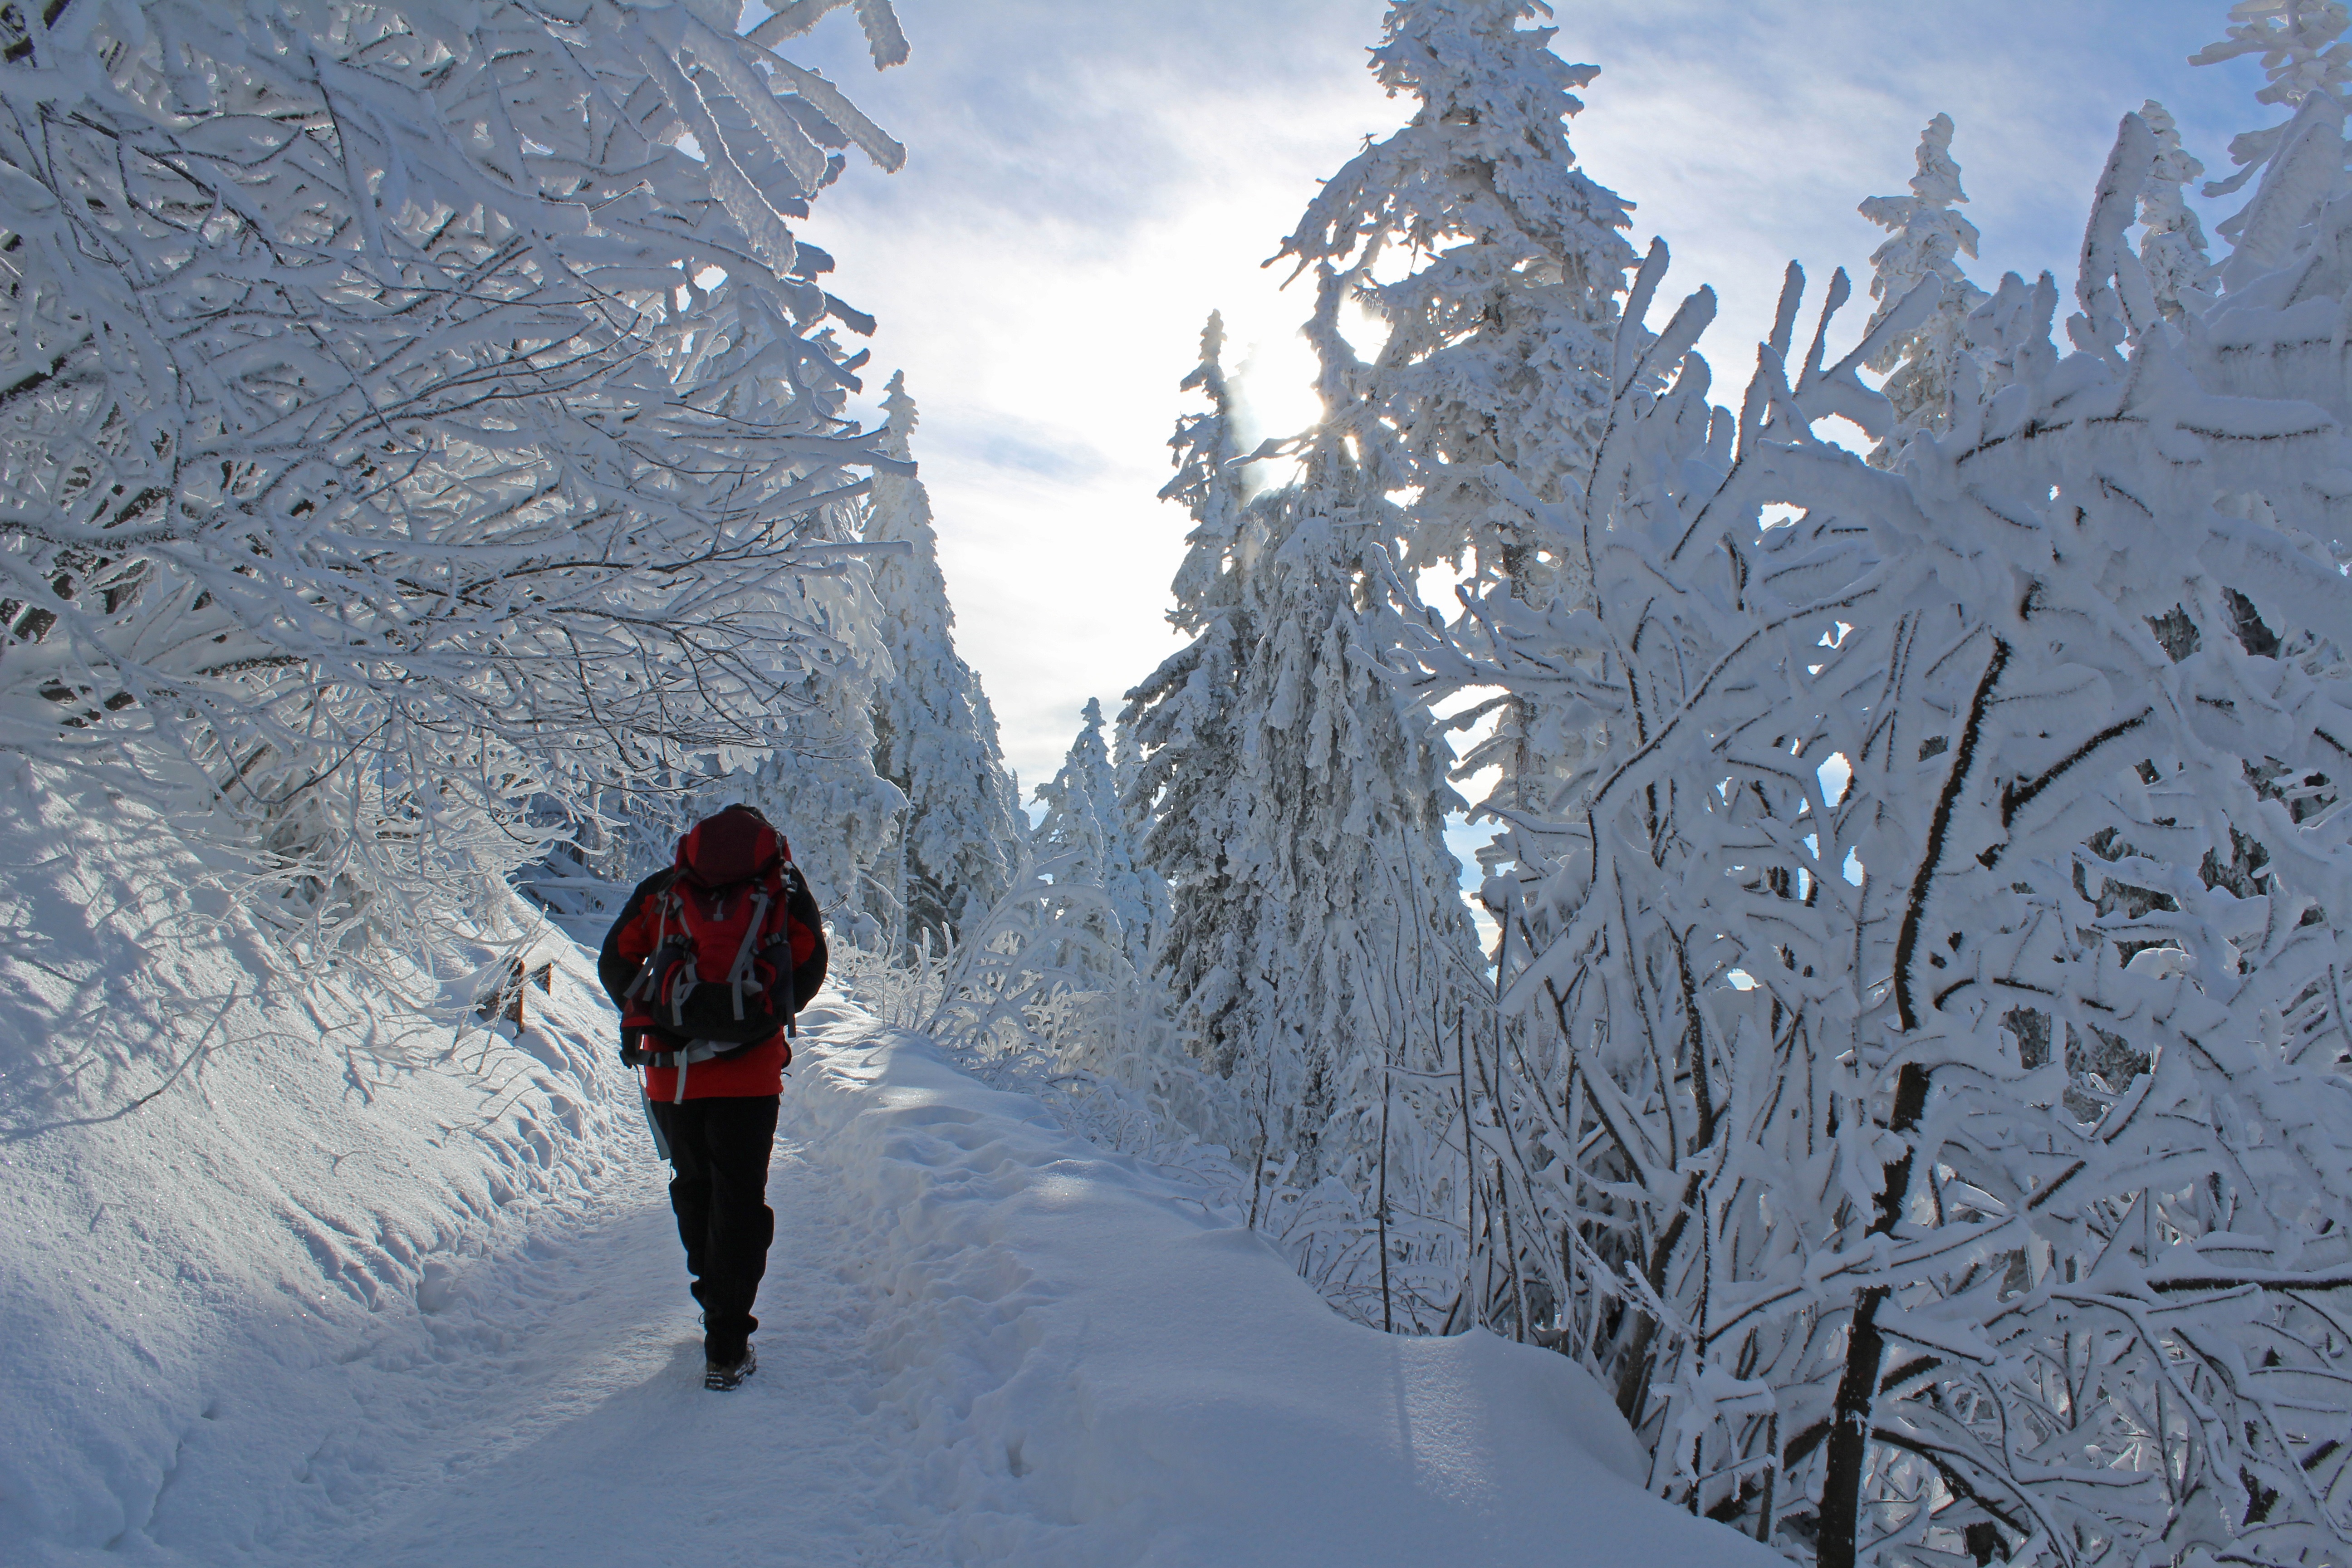
forest, mountain, snow, winter, mountain range, hiker, weather, snowshoe, skiing, season, ridge, trees, winter sport, icing, sports, mountains, ski, footwear, piste, ski touring, nordic skiing, ski mountaineering, ski equipment, geological phenomenon